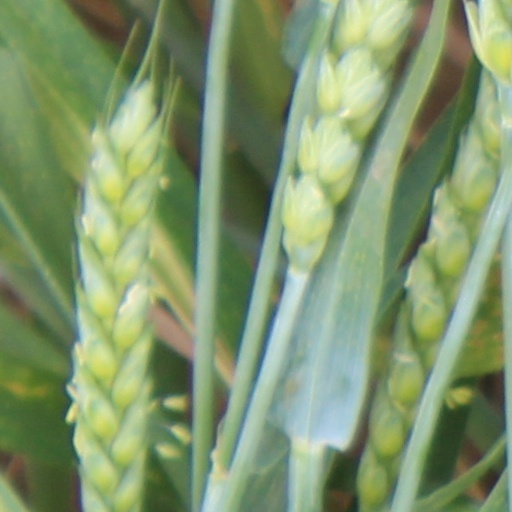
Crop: wheat